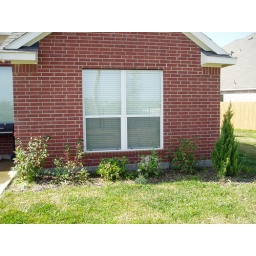
Okay, really just the other half of the flower bed in back I haven't replanted yet.